NGC 2535

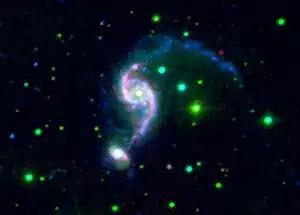
A multiwavelength image of NGC 2535 (top) and NGC 2536. Mid-infrared emission is red, H alpha emission (at 694 nm) is green, and ultraviolet emission is blue.

NGC 2535 is an unbarred spiral galaxy in the constellation Cancer. It was discovered on 22 January 1877 by French astronomer Édouard Stephan.